Dalit

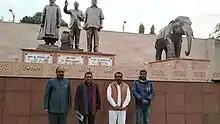
Dalit leaders at Bahujan Samaj Party head office

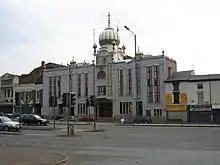
A Sikh gurdwara in Smethwick. The majority of gurdwaras in Britain are caste-based and one can indirectly inquire about a person's caste based upon which gurdwara the person attends.

Anti-Dalit prejudices exist in groups such as the extremist militia Ranvir Sena, largely run by upper-caste landlords in Bihar. They oppose equal treatment of Dalits and have resorted to violence. The Ranvir Sena is considered a terrorist organisation by the government of India. In 2015, Cobrapost exposed many leaders especially like C. P. Thakur alongside former PM Chandra Shekhar associated with Ranvir Sena in Bihar Dalit massacres while governments of Nitish Kumar (under pressure from BJP), Lalu Prasad Yadav and Rabri Devi did nothing to get justice for Dalits.